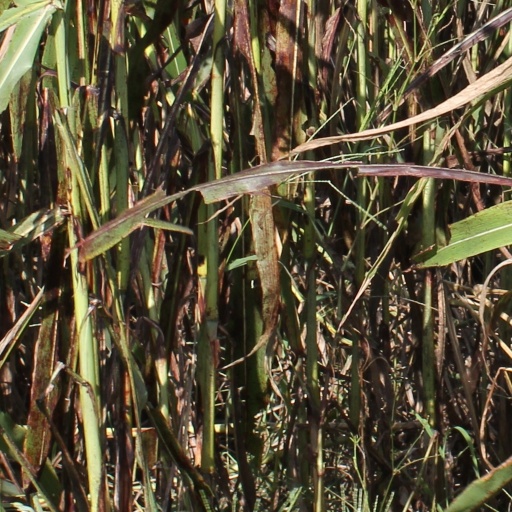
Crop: sorghum